Jack Asher

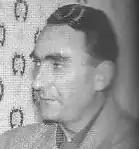

Jack Asher B.S.C. (29 March 1916 – April 1991) was an English cinematographer. His brother Robert Asher was a film and TV director, with whom he worked on several occasions.